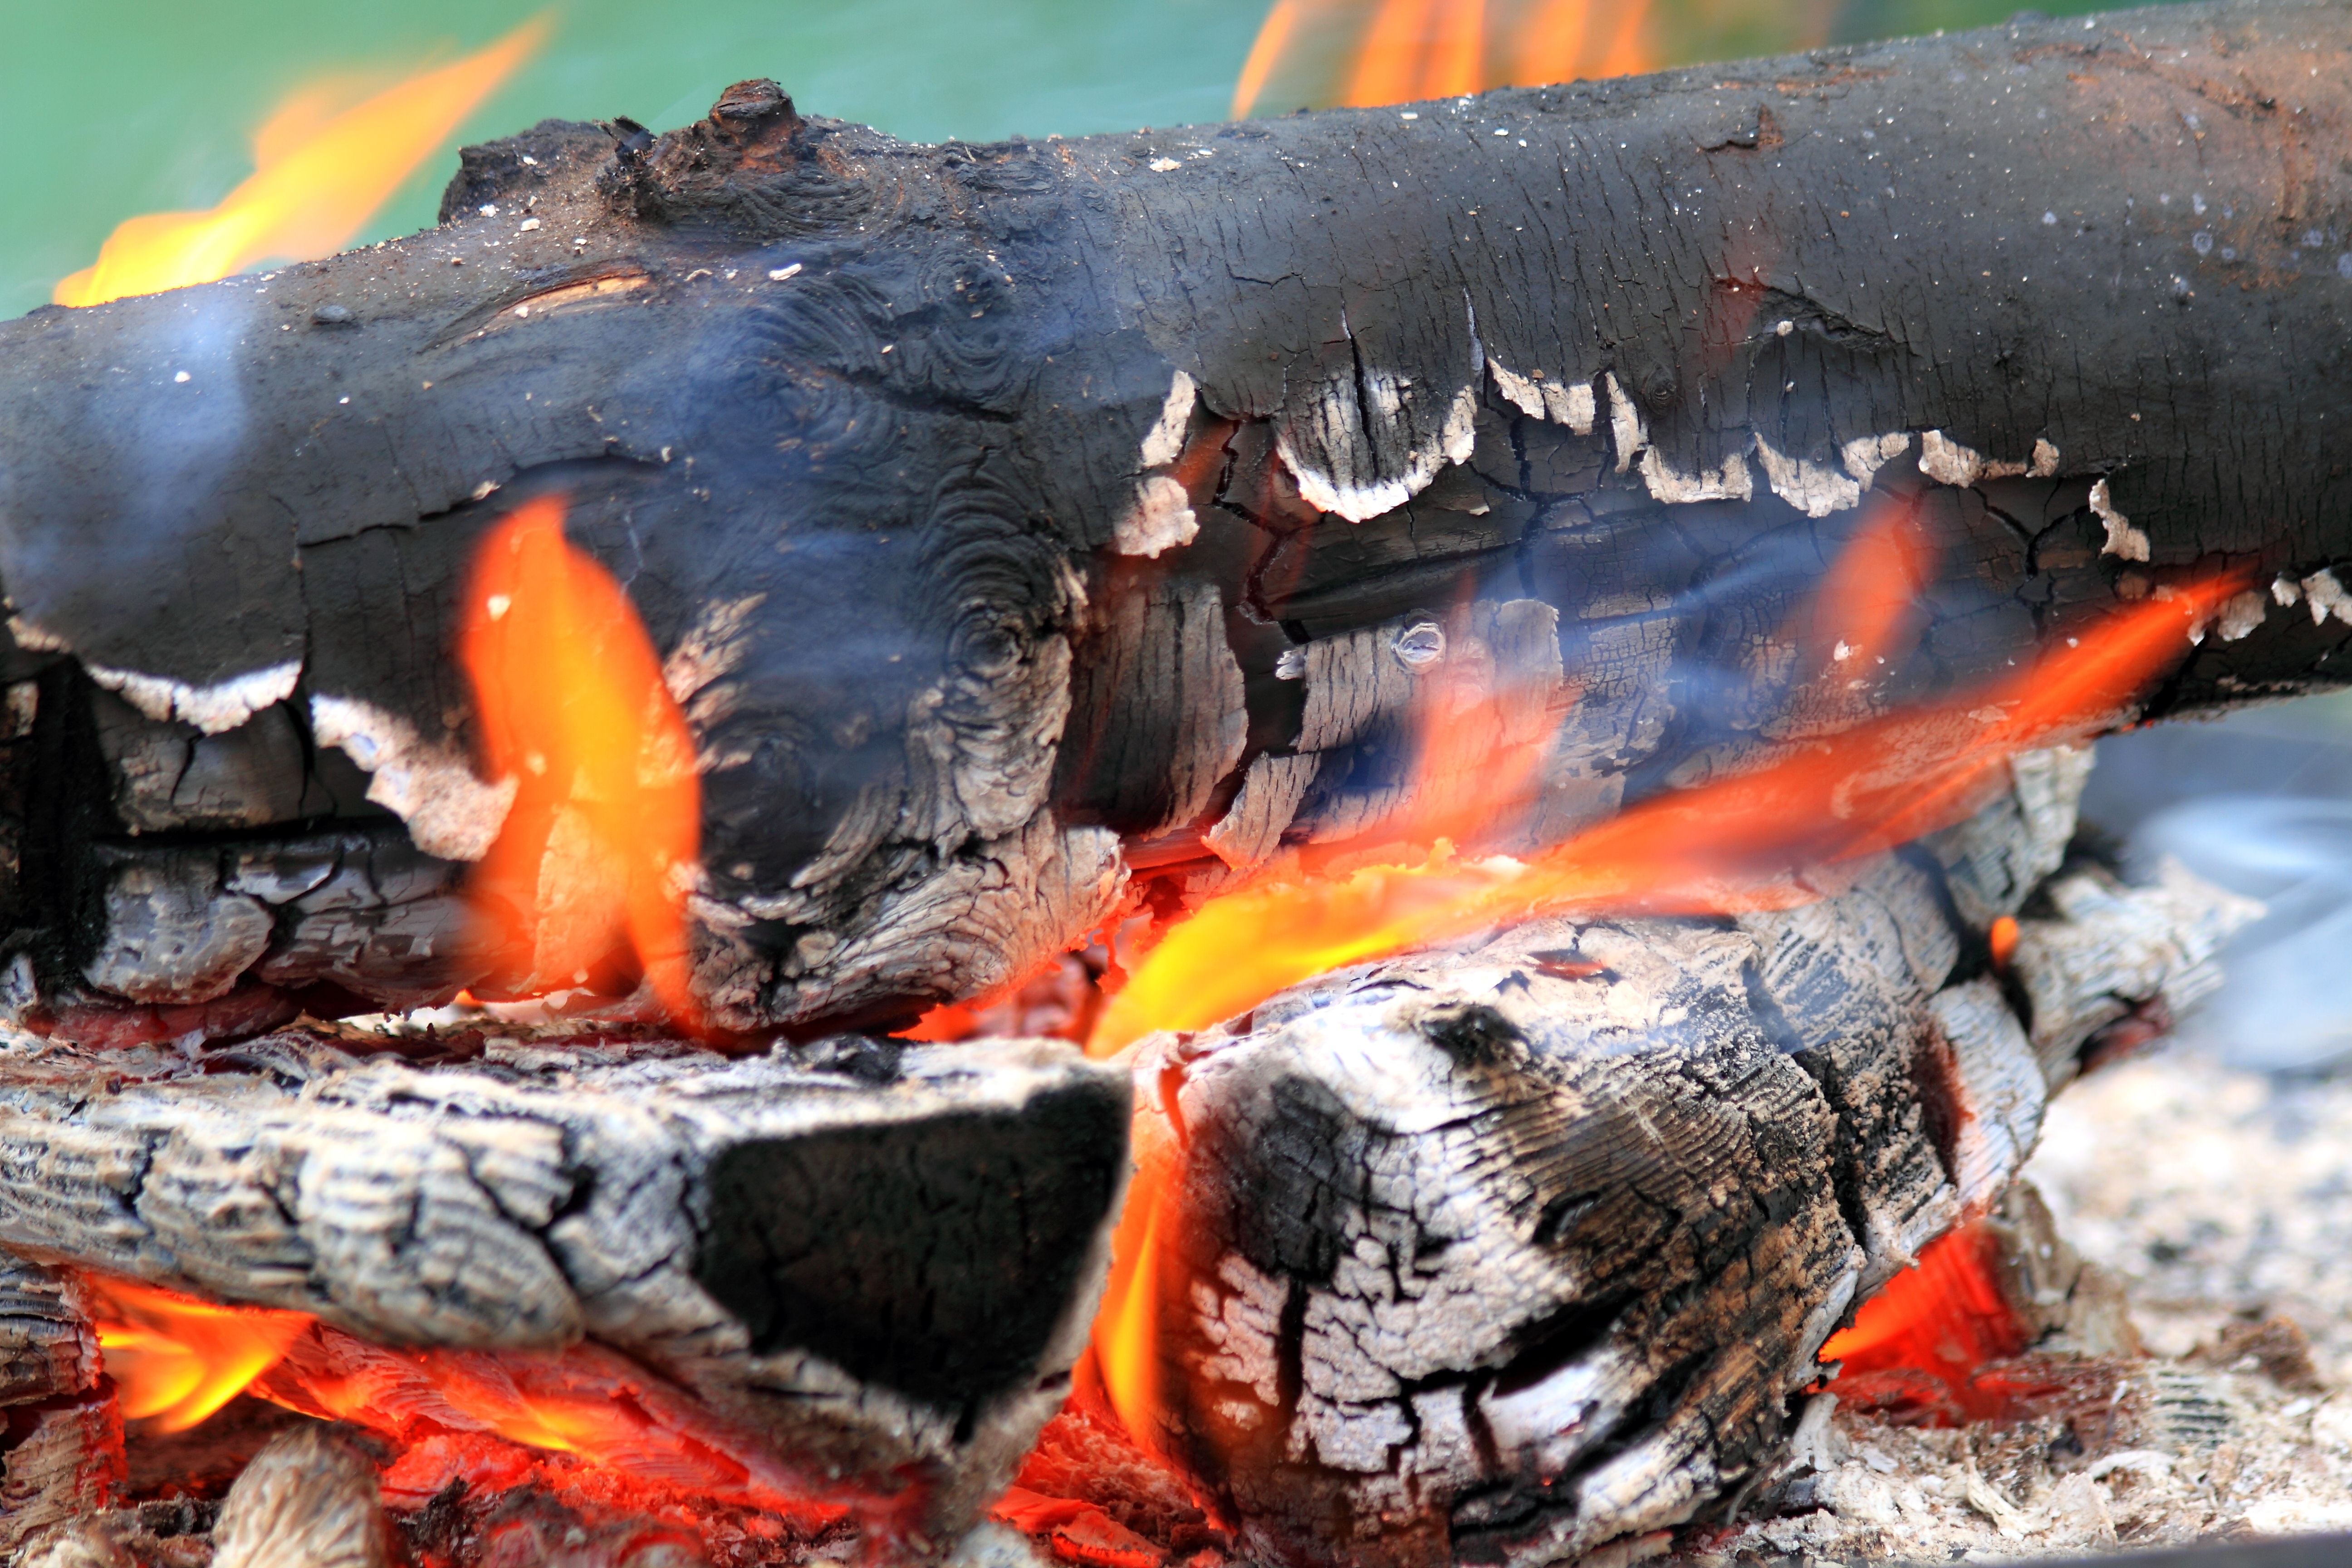
wood, smoke, flame, fire, campfire, heat, burn, firelight, wood fire, geological phenomenon